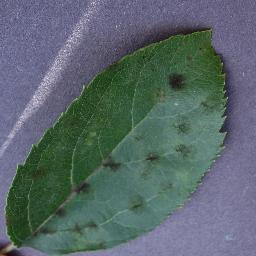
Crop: apple
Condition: scab